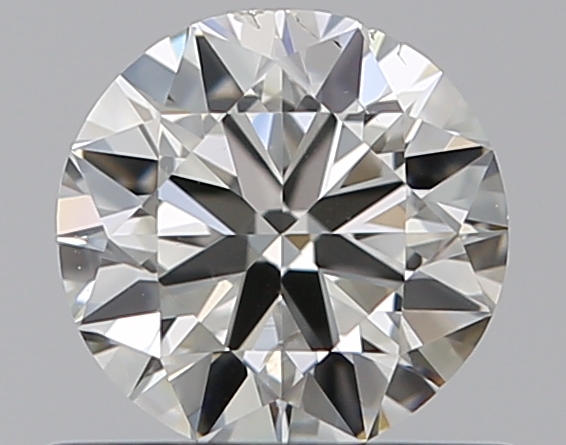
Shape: round
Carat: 0.5
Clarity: SI2
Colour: J
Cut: VG
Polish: EX
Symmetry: GD
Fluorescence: F
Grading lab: GIA
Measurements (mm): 5.06 x 5.12 x 3.08